Salter Housewares

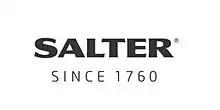
Salter Brand Logo

Salter is a British housewares brand. Established in 1760, Salter has been developing precision products for over 260 years. Salter develops and sells products that span a wide range of core product categories, including scales, electricals, cookware and countertop. It is a market leader in kitchen and bathroom scales and one of the UK’s oldest consumer brands. It was acquired by Manchester-based consumer goods giant Ultimate Products in 2021, after they had previously licensed the brand for cookware and kitchen electrical goods since 2011.